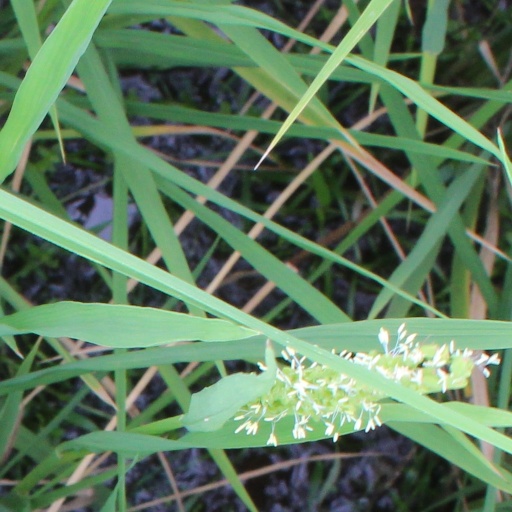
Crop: rice